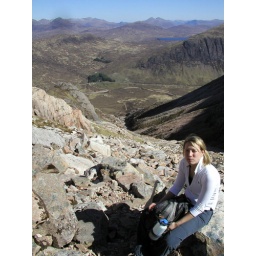
On the way up and looking back to where we'd left the car - by the trees in the distance.